DexDrive

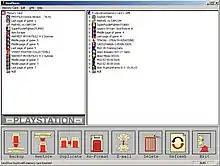
DexPlorer 1.0

The DexDrive is a personal computer peripheral to exchange saved game data from the memory cards of video game consoles. The two DexDrive models are for either PlayStation or Nintendo 64 memory cards, and each model retailed in 1998 for . That was about the cost of two memory cards, each with capacity far less than a floppy disk, so a PC's hard drive is much more cost effective for mass storage. As PC files, game data can be shared over the Internet or be used with console emulators.